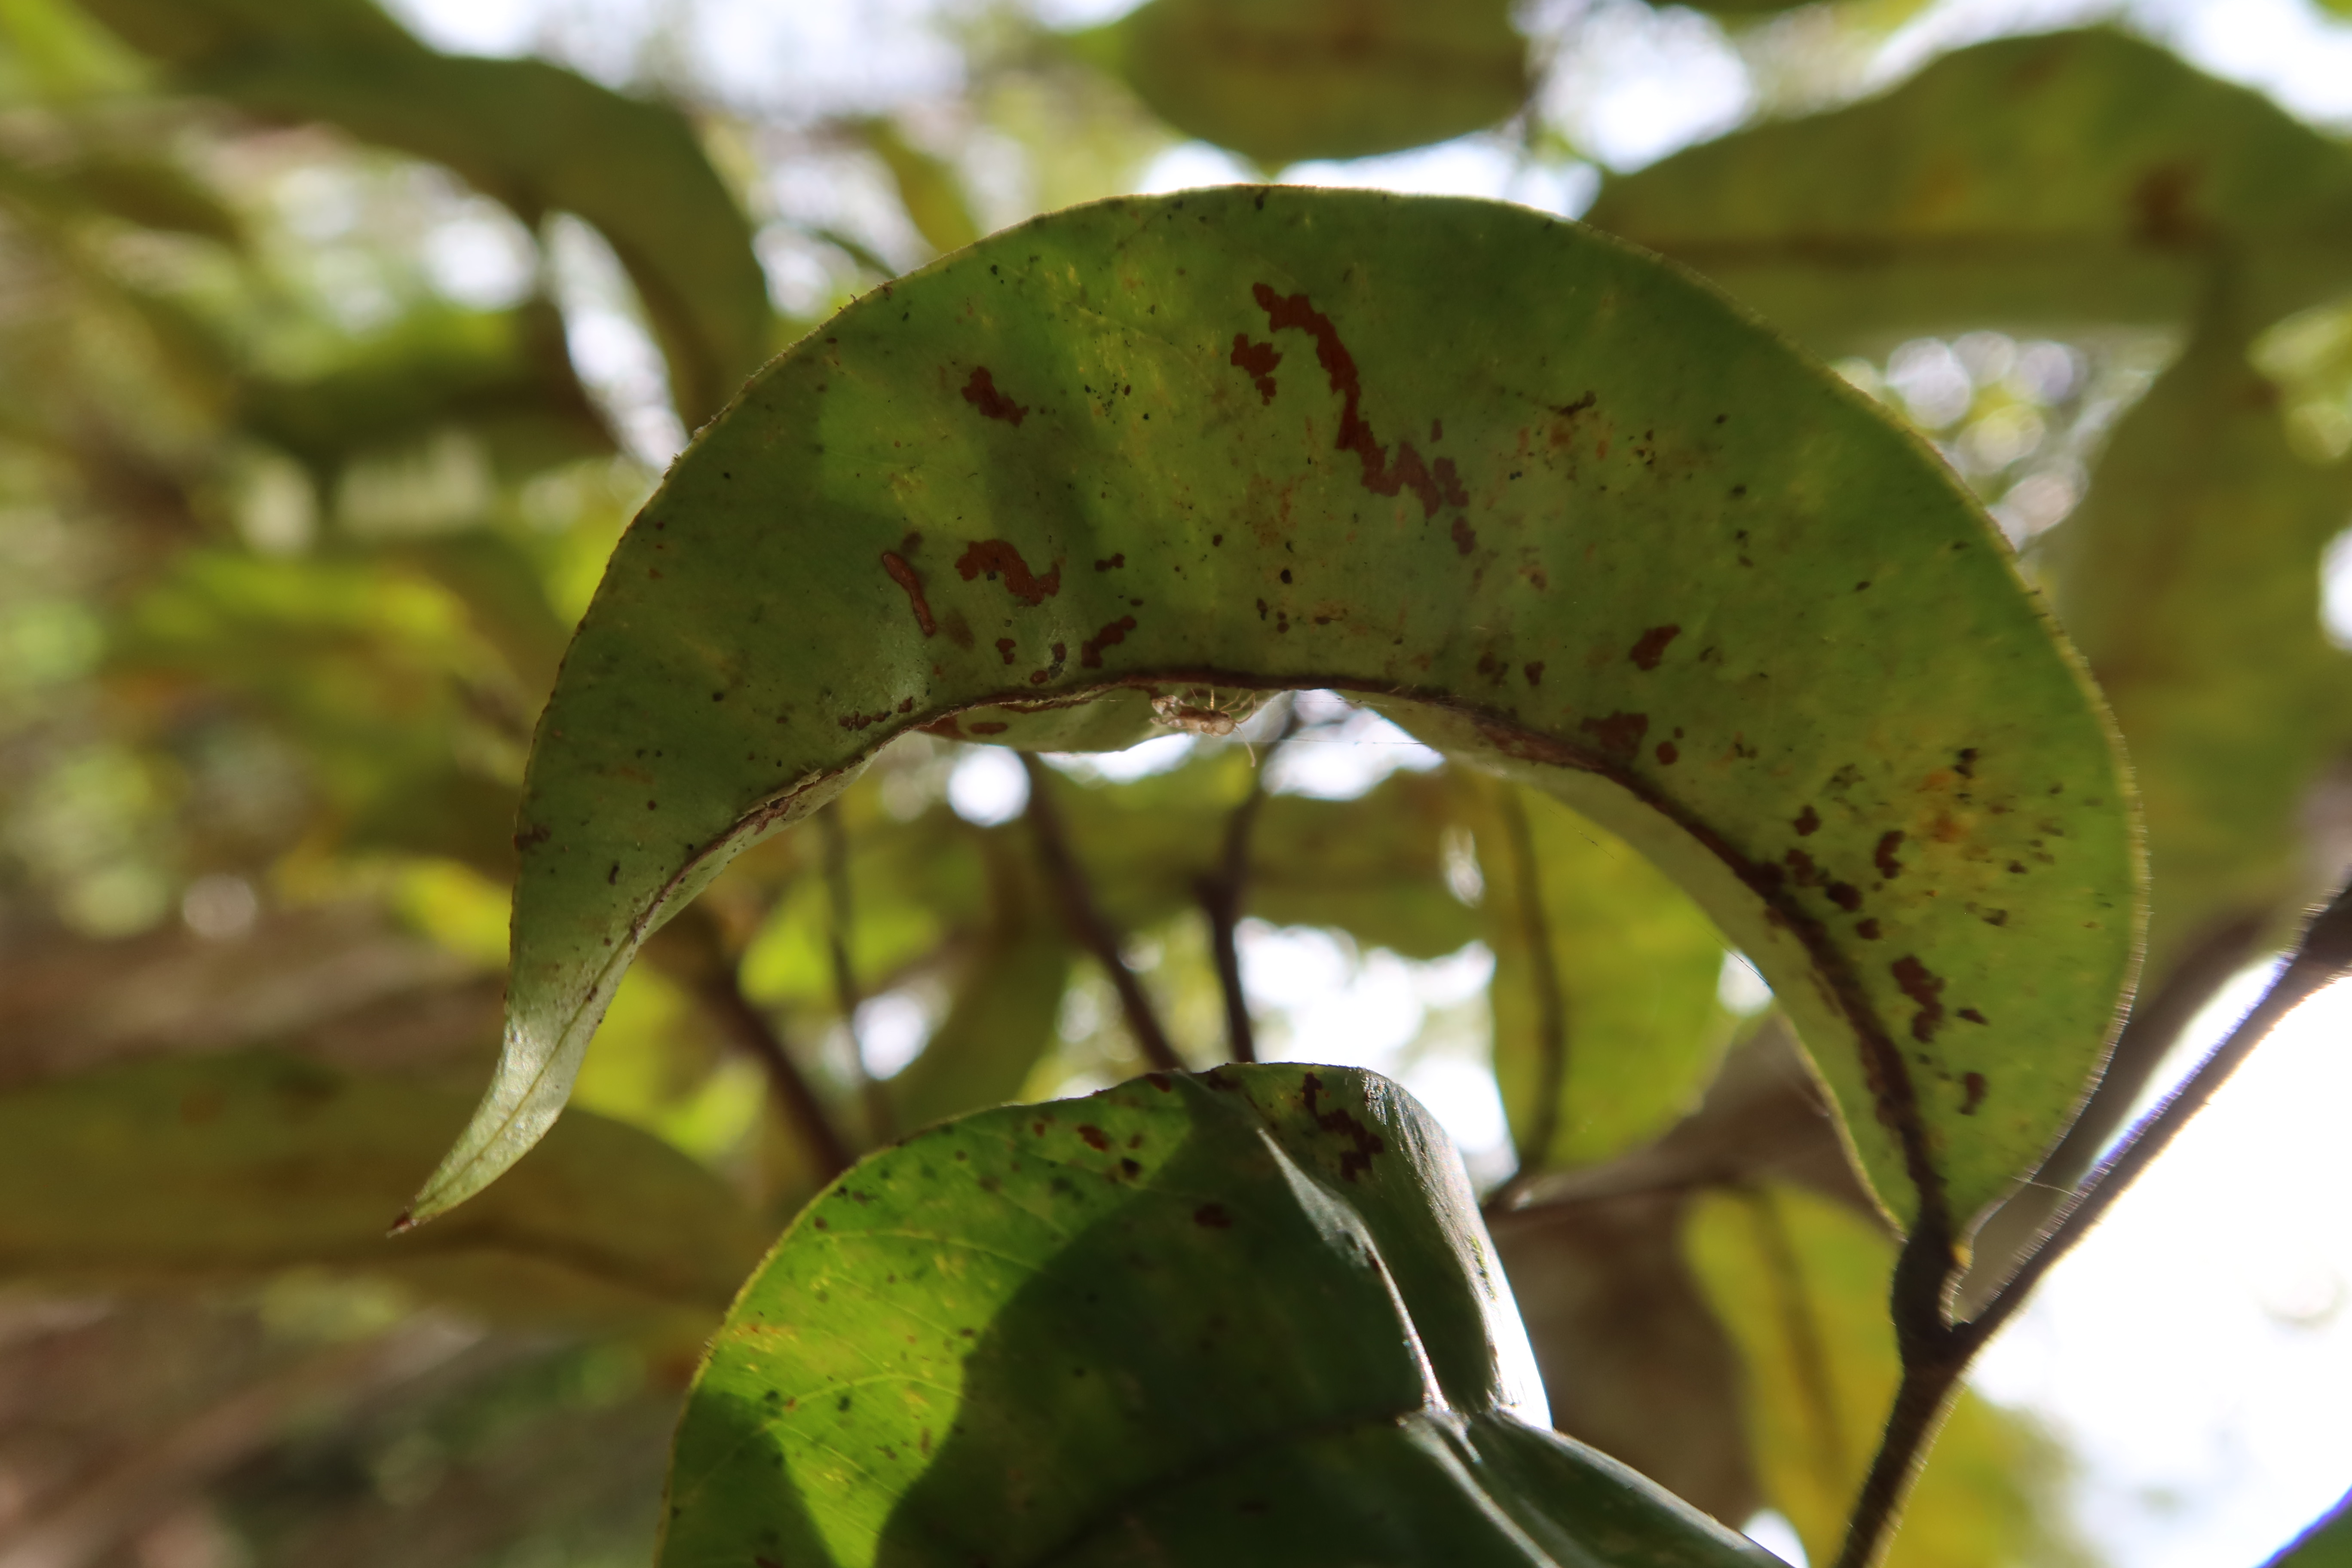
Label: Brown spots